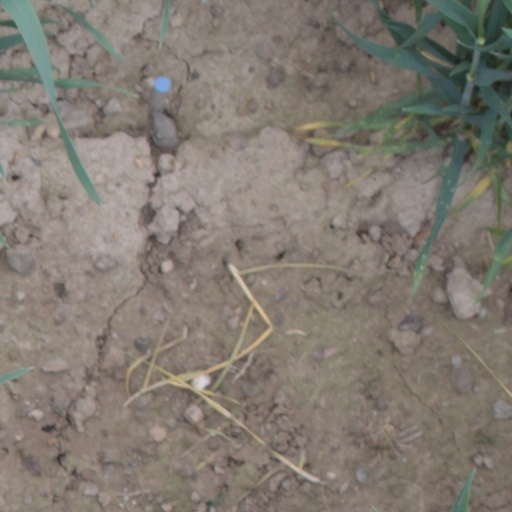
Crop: wheat